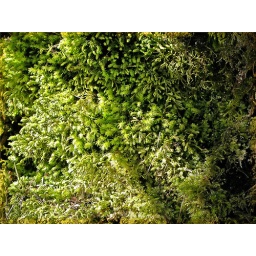
Moss in the mountain forest